Masahiro Ohara

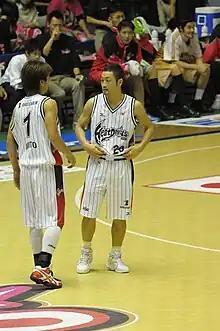
Ohara in 2011

is the former Head coach of the Renova Kagoshima in the Japanese NBDL.